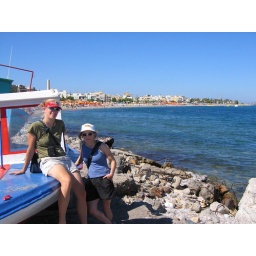
Lisa and Jeanine on a shaky looking boat on the beach in Bodrum.